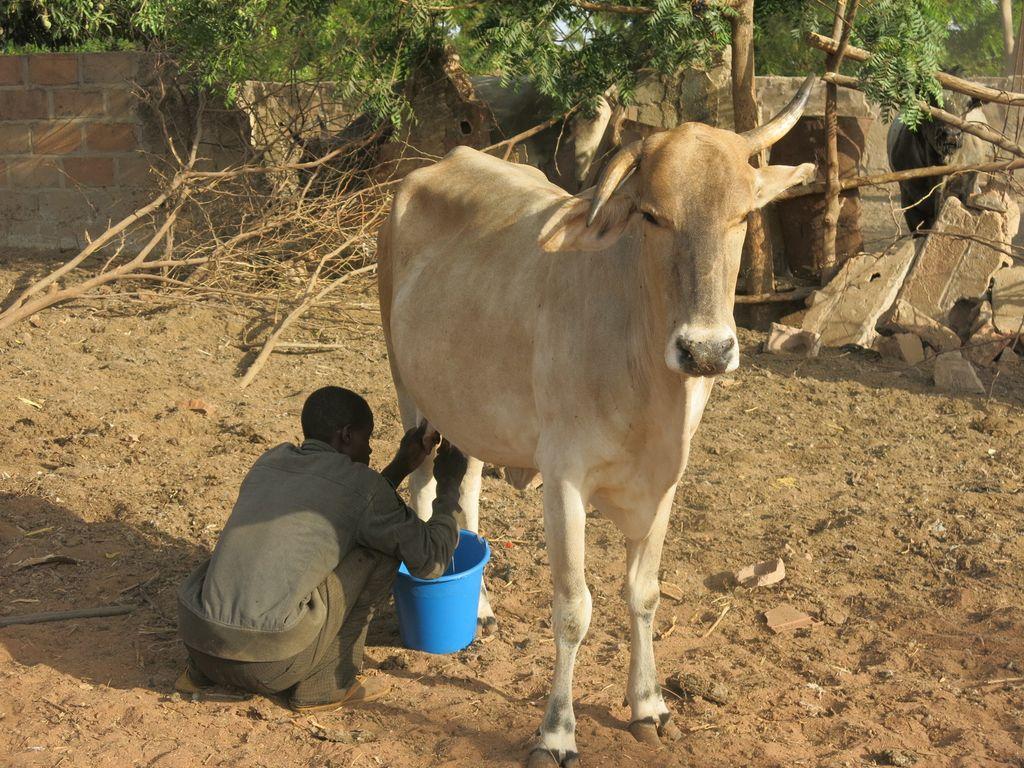
Huyu ni ngombe wenye rangi ya nyeupe katika upande wa kulia kuna mtu moja ambaye ako na shughuli ya kukamua ngombe huyo kwa minajili ya kupata maziwa.